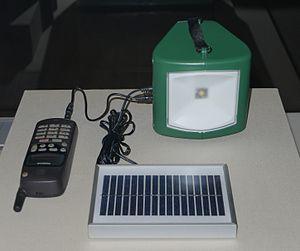
Une histoire du monde en cent objets est un projet commun de la BBC Radio 4 et du British Museum composé d'une série de cent émissions radiophoniques, rédigées et présentées par Neil MacGregor, directeur du British Museum.